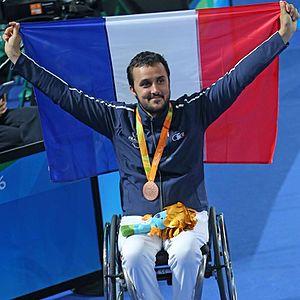
Maxime Valet, né le 18 mai 1987 à Toulouse, est un escrimeur handisport français.